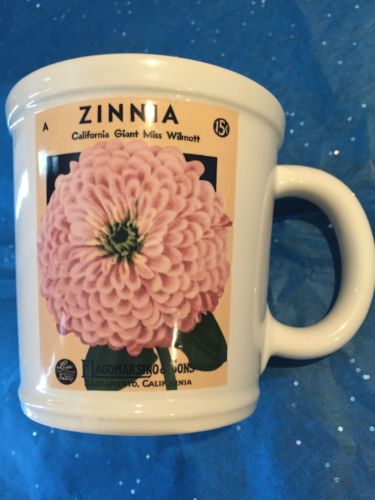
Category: mug